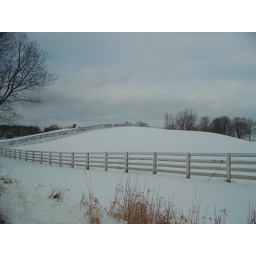
fencing around pasture